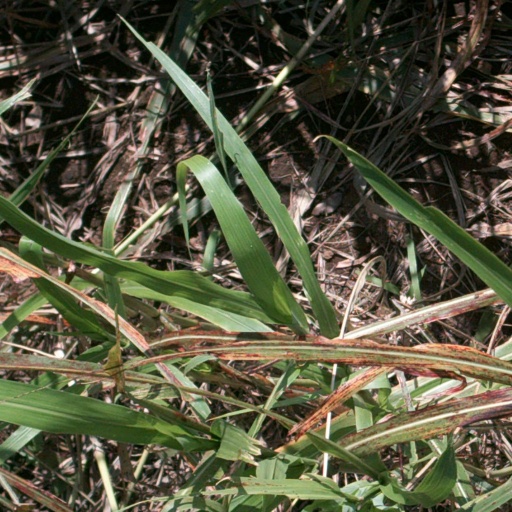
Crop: sorghum